The Puppet Masters (film)

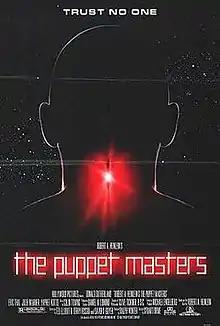
Theatrical release poster

The Puppet Masters is a 1994 American science fiction horror film, adapted by Ted Elliott, Terry Rossio and David S. Goyer from Robert A. Heinlein's 1951 novel of the same title, in which a trio of American government agents attempts to thwart a covert invasion of Earth by mind-controlling alien parasites. The film was directed by Stuart Orme and stars Donald Sutherland, Eric Thal, Keith David, Julie Warner and Andrew Robinson. It was a critical and commercial failure.